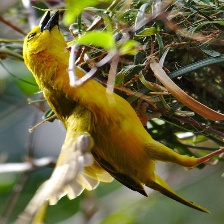
Species: EASTERN GOLDEN WEAVER
Scientific name: PLOCEUS SUBAUREUS